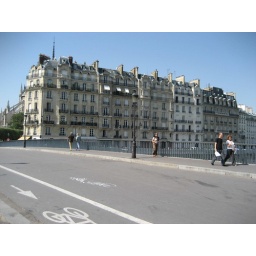
Tres cool building on the way over the bridge onto the mainland from our trendy island!